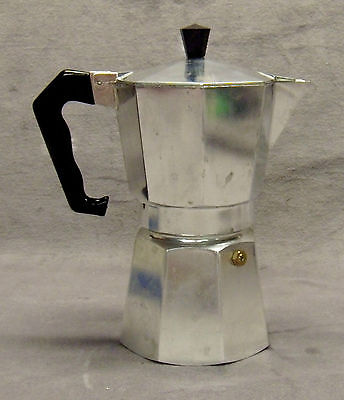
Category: coffee maker